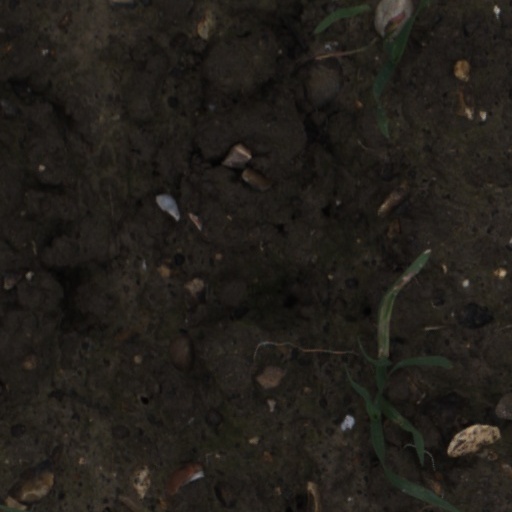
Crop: wheat